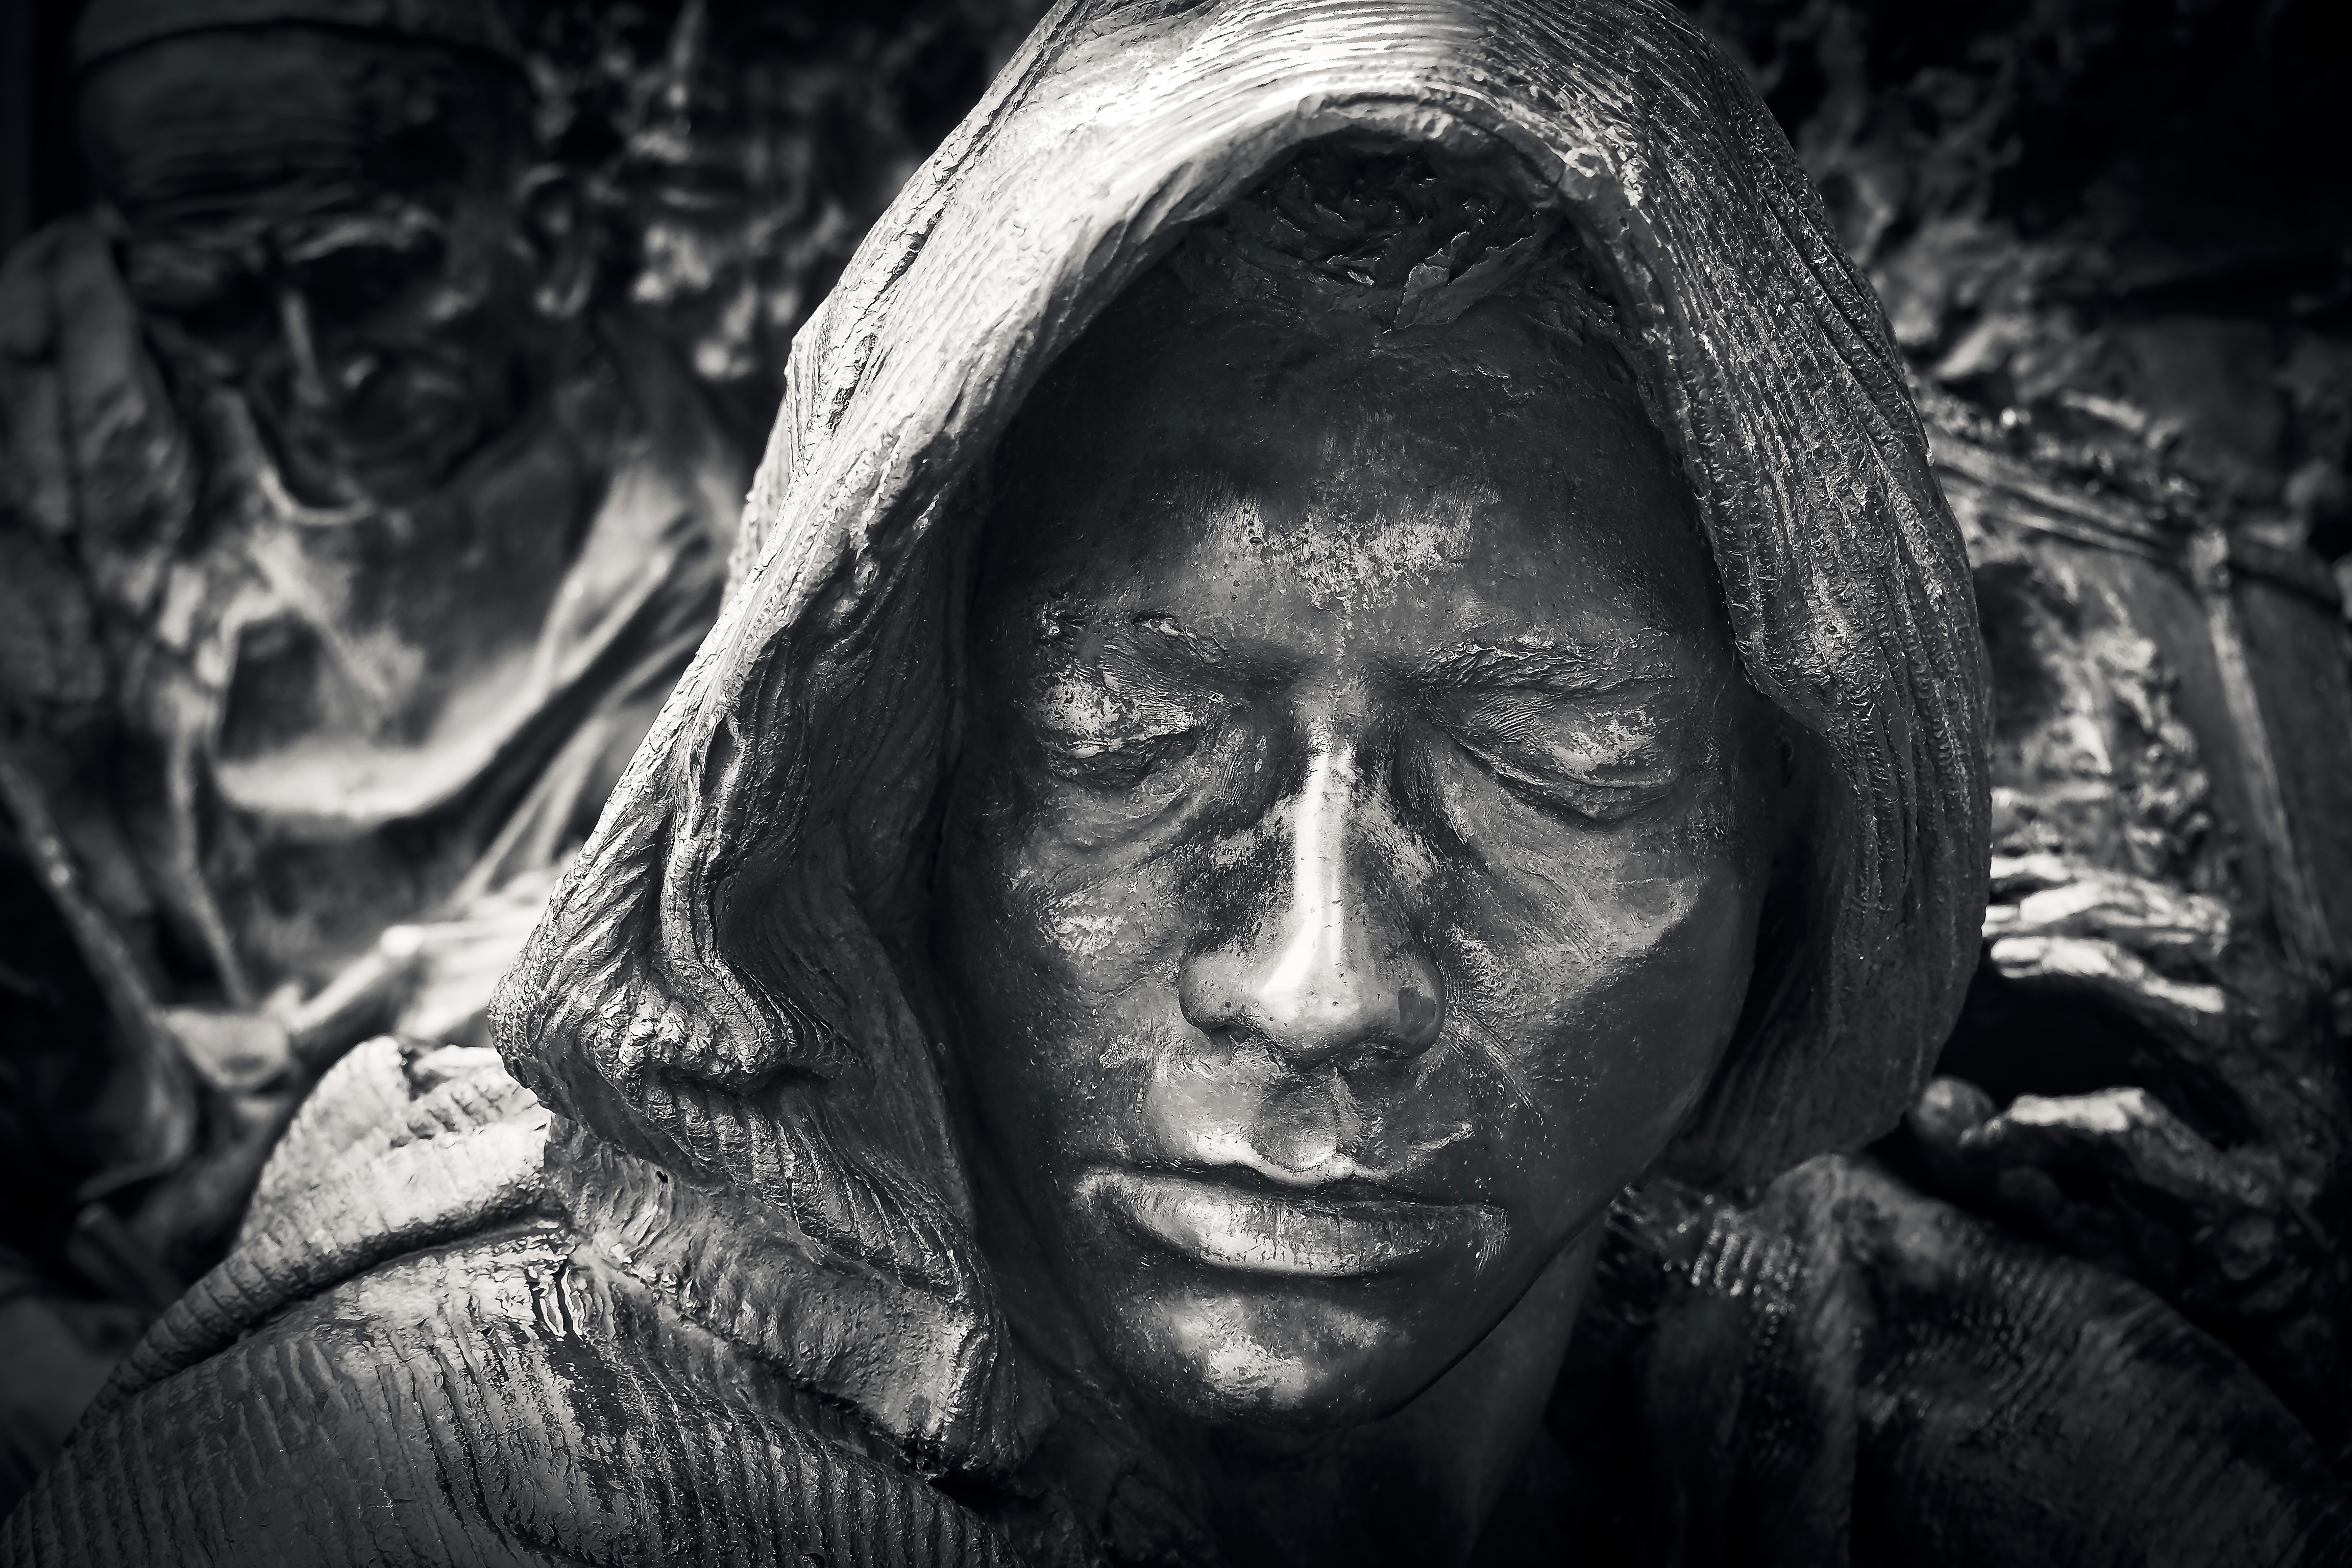
man, black and white, photography, monument, statue, portrait, monk, darkness, black, monochrome, close, black white, ornament, face, sculpture, art, figure, head, dusseldorf, contour, fictional character, monochrome photography, bronze head